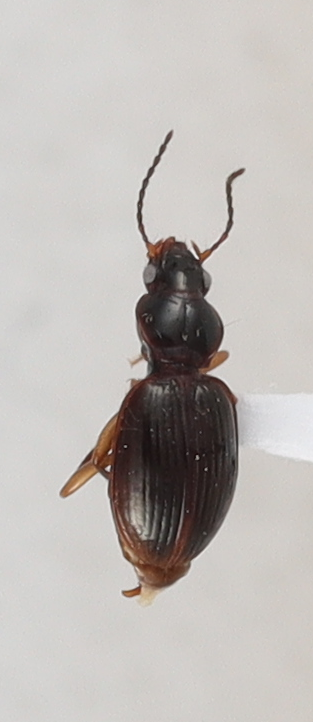
Scientific name: Mecyclothorax konanus
Plot: 6
Trap: W
Collected: 20230906